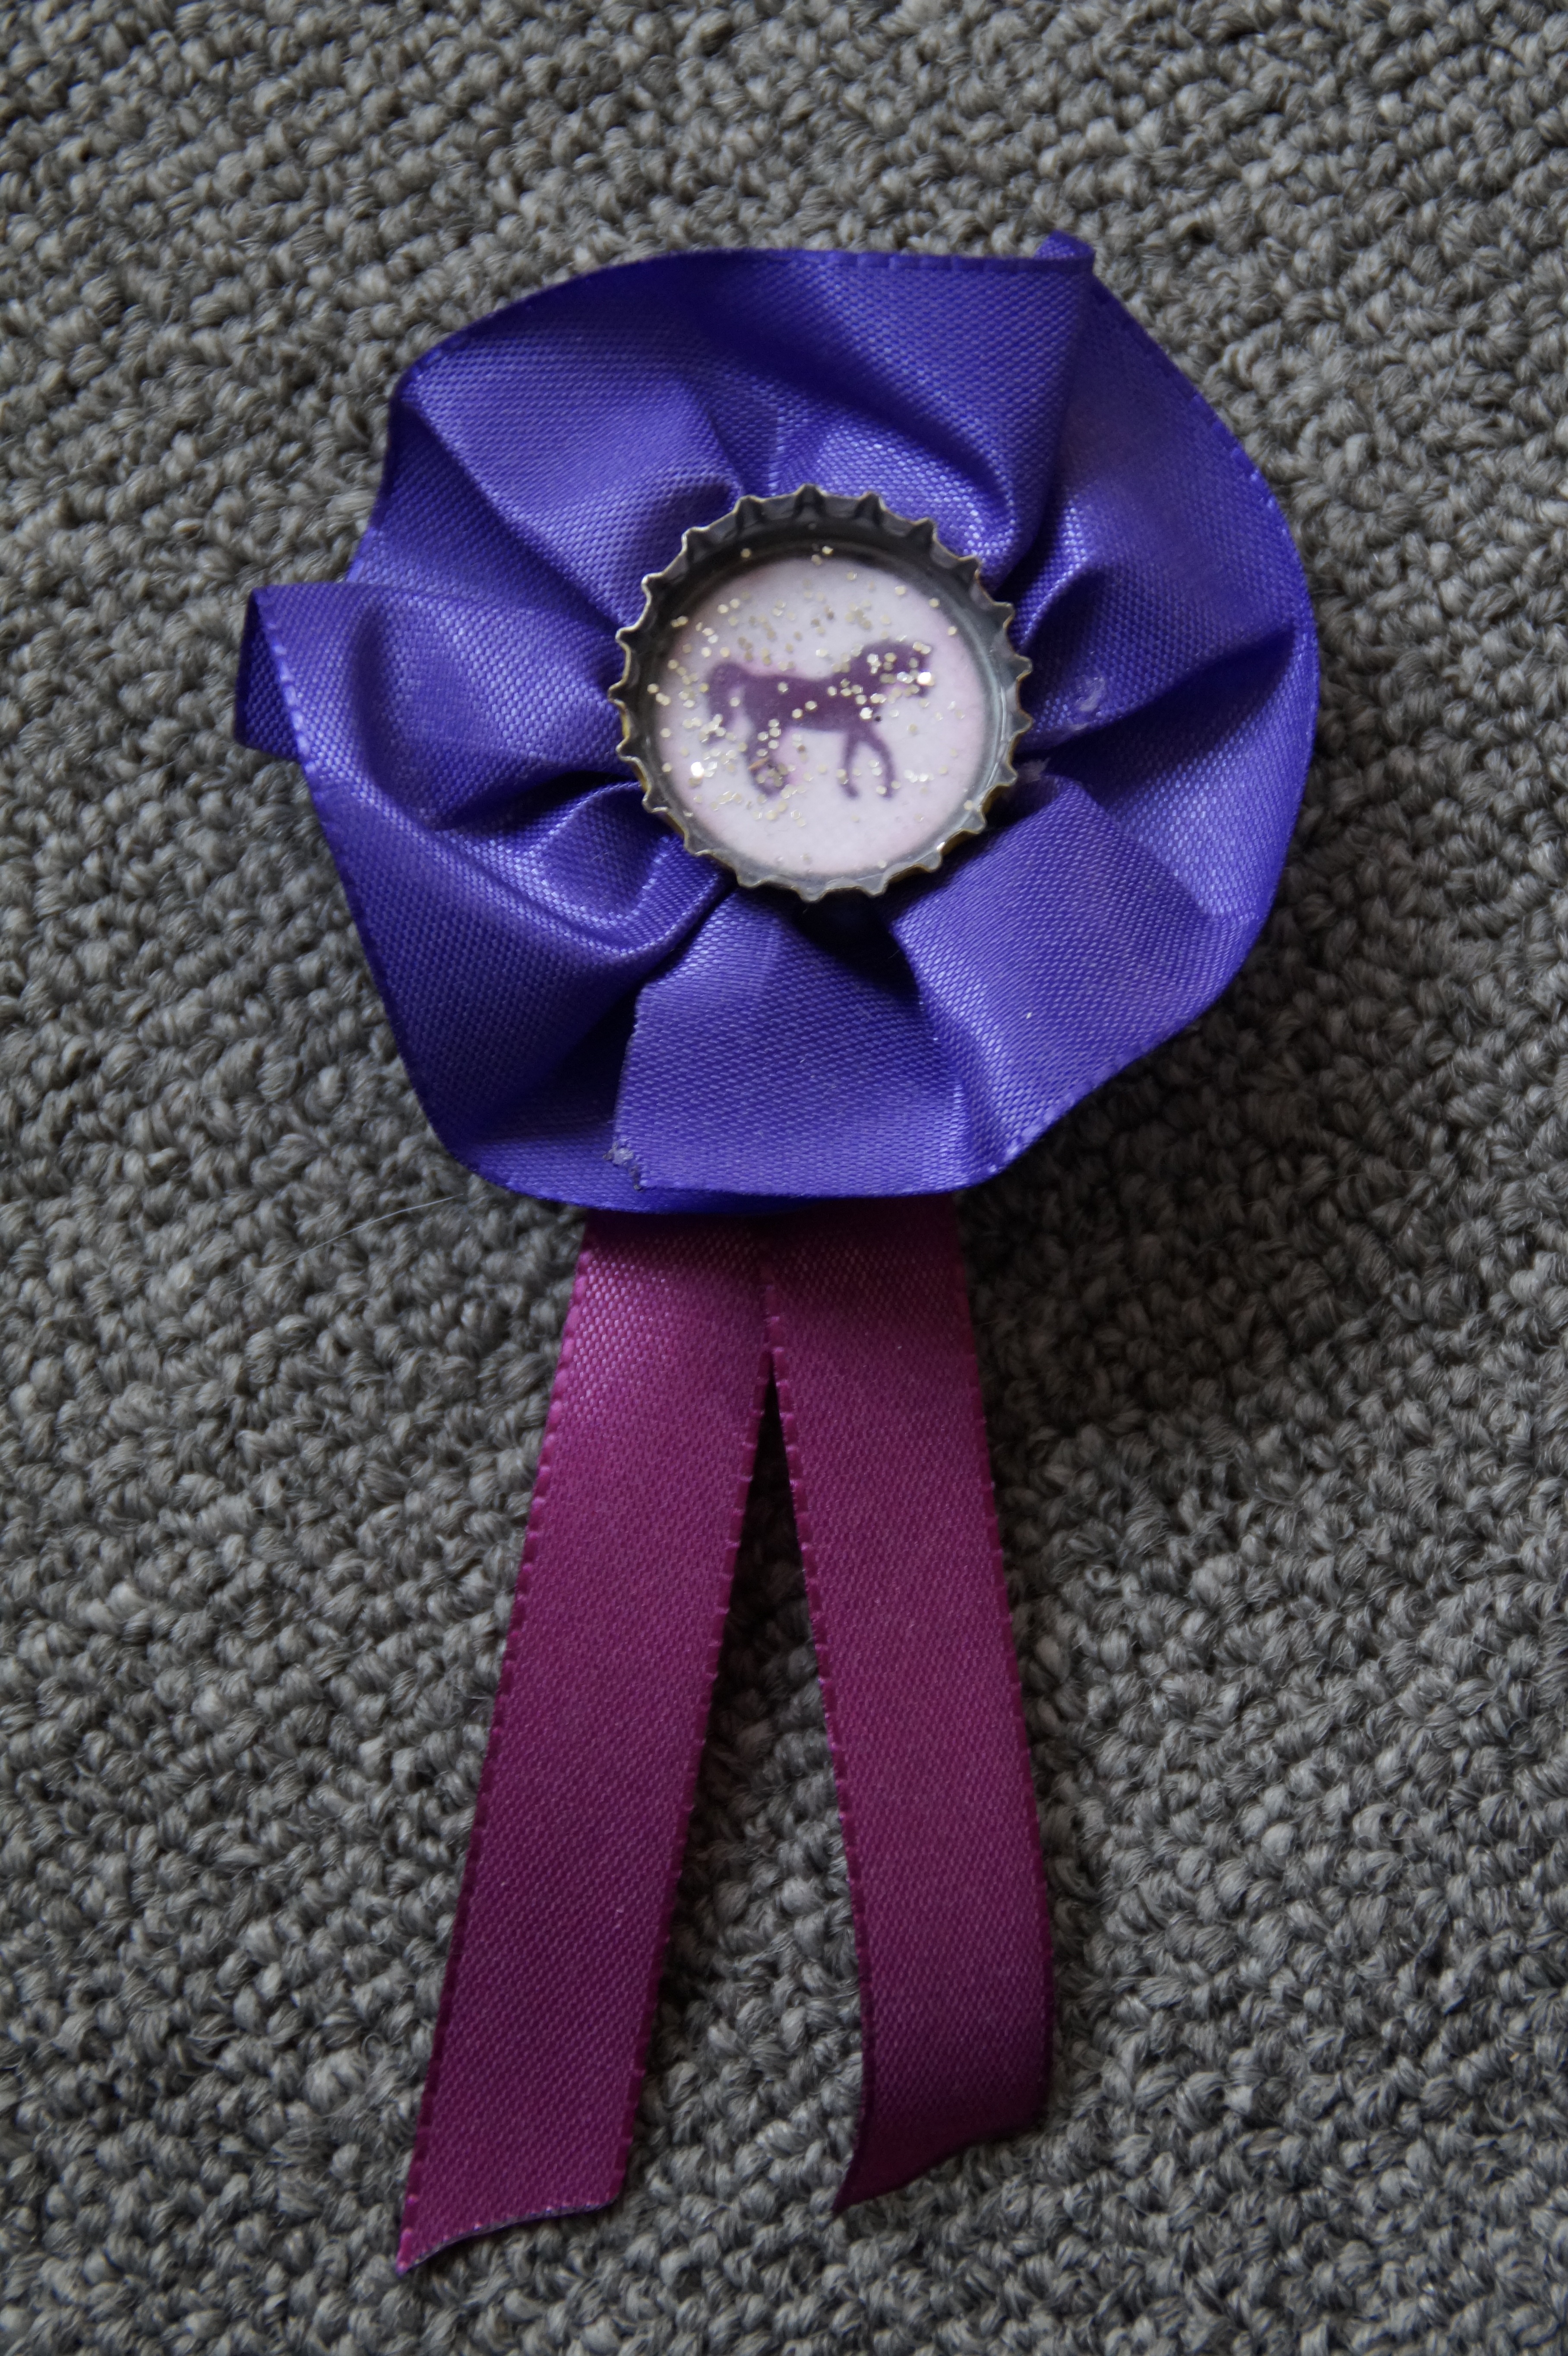
flower, purple, petal, horse, child, covered, ride, blue, clothing, pink, homemade, violet, loop, tinkered, hobby, award, rosette, certificate, tinker, horse show, fashion accessory, hair accessory, tournament loop, riding and driving, themed birthday